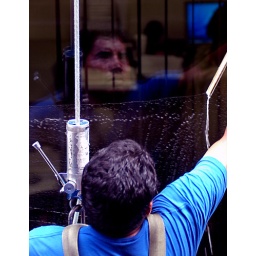
A man washes an office building on the corner of 14th and Eye in Washington, DC.